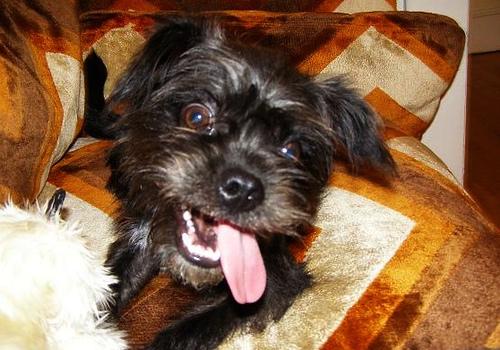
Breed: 200-n000012-affenpinscher